Boardwalk Empire season 2

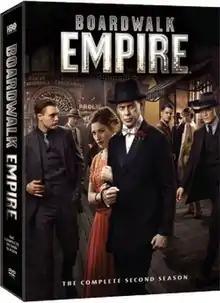
DVD cover

The second season of the HBO television series "Boardwalk Empire" premiered on September 25, 2011, and concluded on December 11, 2011, consisting of 12 episodes. The series was created by Terence Winter and based on the book "Boardwalk Empire: The Birth, High Times and Corruption of Atlantic City" by Nelson Johnson. Set in Atlantic City, New Jersey, during the Prohibition era, the series stars Steve Buscemi as Enoch "Nucky" Thompson (based on the historical Enoch L. Johnson), a political figure who rose to prominence and controlled Atlantic City, New Jersey, during the Prohibition period of the 1920s and 1930s. The second season takes place between February and August 1921. The second season was released on DVD and Blu-ray in region 1 on August 28, 2012.